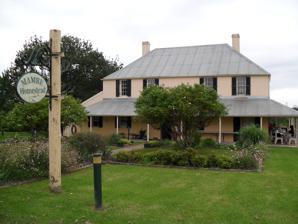
Building: Mamre (homestead)
Country: Australia
Year built: 1832
Homestead in New South Wales, Australia Mamre Mamre , pictured in 2013 Etymology Genesis 13:18 General information Status Completed Type Homestead Architectural style Colonial Georgian Location Mamre Road, Orchard Hills , City of Penrith , Sydney, New South Wales Country Australia Coordinates 33°47′25″S 150°46′04″E / 33.7903°S 150.7679°E / -33.7903; 150.7679 Construction started 1822 Completed 1832 ; 193 years ago ( 1832 ) Renovated 1949; 1984 Owner Department of Planning and Infrastructure Technical details Material Sandstone Renovating team Architect(s) Lindsay, Thompson and Spooner (1949) Howard Tanner and Associates (1984) Website mamre .com .au New South Wales Heritage Register Official name Mamre Type State heritage (landscape) Designated 2 April 1999 Reference no. 264 Type Farm Category Farming and Grazing Mamre is a heritage-listed former farm homestead complex, grain cropping, pastoral property and wool production and now residence, community facility, market gardening and nursery production located at Mamre Road in the western Sydney suburb of Orchard Hills in the City of Penrith local government area of New South Wales , Australia. It was built from 1822 to 1832. The property is owned by the New South Wales Department of Planning and Infrastructure . It was added to the New South Wales State Heritage Register on 2 April 1999. History In 1798 colonial chaplain, magistrate and pastoralist, The Rev. Samuel Marsden purchased 15 hectares (38 acres) from a lapsed grantee at South Creek where he commenced experimental wool production activities. The name comes from Genesis 13:18 "Mamre which is in Hebron" (meaning land which is promised). He established the Mamre farm in 1799 with the purchase of a further 81 hectares (200 acres), also at South Creek. By 1802 Marsden's total land holdings at South Creek amounted to 135 hectares (333 acres), primarily devoted to wool production. It was the working farmhouse of a busy rural property, a model farm which comprised orchards, exotic pasture and other crops. In 1804 Marsden received a 417-hectare (1,030-acre) grant, again at South Creek and he proceeded to plant experimental crops of hemp and flax. Flooding in 1805 destroyed the experimental crops but experimental wool production continued and in 1807 Marsden left for England taking with him the first "weavable" wool from the Colony, produced at Mamre . Between 1822 and 1832 the homestead at Mamre was built and the farm itself became firmly established. The house was not intended as a permanent residence, but rather as a country cottage to provide basic accommodation for the overseers of the farm. Originally a storage barn for wool, Mamre Homestead was built in the 1820s from brick and was noted for its cultivated rose and cottage gardens. The Rev. James Hassell said of it: "Mamre, where I spent so many happy days with my uncle, was a farm on the South Creek... The house was a two-storey brick building with a good gravel drive in front. Beyond, several hundred yards, was a splendid orchard of twenty acres. The fruits surpassed any that I have seen these forty years. The grapes, chiefly muscatel, were very fine. Peaches, apples, pears, oranges, apricots and nectarines, were in abundance. Supplies were constantly sent to Sydney, in the season, in waggon-loads and sold well. Large crops of wheat, and oaten hay were produced on the farm. The horses bred at Mamre were very good and sold at high prices. I remember a carriage horse brought a hundred guineas, and few sold under 70 or 80 pounds. The farm and orchard were worked by assigned servants, numbering I should say, from twenty to thirty hands". — Rev. James Hassell. In 1838 Samuel Marsden died and ownership of the property passed to his only surviving son, Charles, who used the house as a permanent residence. There are believed to have been between 20 and 30 servants employed to work the farm and orchards at this time. In 1840 the Mamre farm was sold to Richard Rouse , a prominent public servant and grazier and in 1841 Rouse gave the farm to one of his daughters, Elizabeth Henrietta Rouse, as a wedding present upon her marriage to the Hon. Robert Fitzgerald , MLC of Windsor . It is said that to be fair to his children, Rouse put three pieces of paper in a straw hat, two of them blank and one bearing the name Mamre . This was drawn by the youngest Daughter, Elizabeth Henrietta. The property remained in the ownership of the descendants of Robert and Elizabeth for over a century and apart from rendering the external walls in 1890, no significant changes were made to the building until 1950-1 when Professor E. MacLaurin (a descendant of Elizabeth's) added a garage wing, new chimney, a boiler room and laundry as well as replacing the staircase and many of the windows and shutters. In 1951 the remaining timber outbuildings (a kitchen and wash house) were demolished. In 1975, the farm was purchased by the (then) NSW Planning and Environment Commission who leased the property to Professor McLaurin until his death in 1978. In 1984 the NSW Department of Planning made Mamre Homestead and surrounding acreage of 86 hectares (210 acres) available in a 20-year lease to the Sisters of Mercy , Parramatta to be developed as a training centre for the unemployed of the area. The project commenced in 1986. Over the years under the direction of Sister Mary-Louise Petro, Founder of the Mamre Project, several programs have been successfully implemented to meet the perceived needs of time. The NSW Government Department of Families, Housing, Community Services and Indigenous Affairs, together with the Australian Government Department of Family and Community Services and Education, Employment and Workplace Relations now provide funding for the continuing development and delivery of training programs. The present training includes skills in office administration, information technology, hospitality and customer service. Programs are taught in a supportive atmosphere where personal development is encouraged and nurtured. The homestead provides job opportunities in the hospitality industry. Mamre Plains Ltd is a non-profit company set up by the Sisters of Mercy in 1985. Major restoration works on homestead were completed by October 2016. This is part of the investment provided by the Department's Office of Strategic Lands in preserving heritage-listed properties. Description The Mamre homestead, c. 1830 , is a two-storey sandstone brick (now rendered) building in the Colonial Georgian style. The house has a hipped corrugated iron roof laid over the original timber shingles. The sandstone flagged timber verandah wrapping around three sides of the building (west, north and east sides) has a bellcast corrugated iron roof. The plan of the house is rectangular, with a central stair hall, eleven rooms and a single storey kitchen wing to the southern side. The windows of the house are timber double hung, with each sash having six panes. Two brick chimneys are located in each end hip. Some farm outbuildings remain. They are generally timber framed with corrugated iron cladding. There are also a number of modern rendered brick buildings serving the Mamre project and tourism uses. Some remnant early plantings remain around the house. There are white cedars to the north and northwest, Mediterranean cypress to the west, large Canary Island oaks to the southwest, large English oaks to the south, and large kurrajong to the southeast. More recent eucalyptus and pine plantings south of the house have been made, along with a small retail plant nursery area. Condition As at 25 February 1999, the house was restored for the bicentenary in 1988, with the property in good condition overall. Mamre sites of outbuilding excavations revealed extensive evidence of outbuildings and features around the house. The main house is relatively intact, with only a few original outbuildings remaining. Heritage listing As at 30 March 2000, Mamre is significant for its potential to yield information on the pre-contact Aboriginal occupation of the South Creek catchment. Mamre is historically and socially significant as an important site in post-contact Aboriginal history, demonstrating Aboriginal survival and adaptation to non-traditional social, economic and political practices. Mamre is historically significant for its association with the early sheep breeding experiments of the Reverend Samuel Marsden, which contributed to the early development of the wool industry in NSW (and Australia). Mamre has historic and aesthetic significance as a rare, regional example of a fairly intact pre-1860 colonial landscape and homestead on the Cumberland Plain . The farmstead is archaeologically significant for its potential to yield information on early colonial farm landscapes, farmsteads and Georgian architecture. The Mamre farmhouse is an iconic feature in the St. Mary's region and immediate landscape. Mamre has a strong association with the early owners of the property, the Reverend Samuel Marsden and Richard Rouse, both influential early colonists. Samuel Marsden is an important figure in the early missionary history of New Zealand, with strong ties to settlement and missionary activities in Kerikeri and the Northland district in particular. The property has strong, continuing association with the Sisters of Mercy, Parramatta and the MAMRE PROJECT which has great regional social importance. The South Creek corridor is significant for its preservation of endangered ecological communities. It has potential to yield valuable information about the river-flat forests, wetlands and riparian habitats which are among the most threatened natural landscapes in Western Sydney . Mamre is recognised as a property of State significance, as a substantial Georgian homestead, and the former residence of the Rev. Samuel Marsden during the 1820s and 1830s. It was later the residence of Richard, then Henrietta Rouse and the Hon. Robert Fitzgerald, MLC, from the 1840s. The building is an important example of an early 19th century homestead in the Colonial Georgian style. Mamre was listed on the New South Wales State Heritage Register on 2 April 1999 having satisfied the following criteria. The place is important in demonstrating the course, or pattern, of cultural or natural history in New South Wales. Mamre is of high historical significance for its association with both the Rev. Samuel Marsden and the Rouse Family. It has further significance for the production and export of the first "weavable" wool in the colony and for its association with the settlement and development of pastoral/farming activities in the St Marys district. The place is important in demonstrating aesthetic characteristics and/or a high degree of creative or technical achievement in New South Wales. Mamre is of high aesthetic significance as a fine example of an early Colonial Georgian Residence retaining some elements of its original rural setting. The place has a strong or special association with a particular community or cultural group in New South Wales for social, cultural or spiritual reasons. Mamre is of high social significance for its association with prominent colonial figures and for its association with early employment in the district through the pastoral activities which took place there. The place has potential to yield information that will contribute to an understanding of the cultural or natural history of New South Wales. Mamre is of high technical/research significance for its demonstration of early 19th century building techniques and farming practices. The place possesses uncommon, rare or endangered aspects of the cultural or natural history of New South Wales. Relatively rare. The place is important in demonstrating the principal characteristics of a class of cultural or natural places/environments in New South Wales. Mamre is representative of major colonial homesteads with substantial acreage. See also New South Wales portal Australian residential architectural styles History of New South Wales List of heritage houses in Sydney References